Erich Fromm

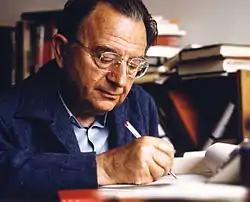
Fromm in 1974

Erich Seligmann Fromm (March 23, 1900 – March 18, 1980) was a German-American social psychologist, psychoanalyst, sociologist, humanistic philosopher, and democratic socialist. He was a German Jew who fled the Nazi regime and settled in the United States. He was one of the founders of The William Alanson White Institute of Psychiatry, Psychoanalysis and Psychology in New York City and was associated with the Frankfurt School of critical theory.